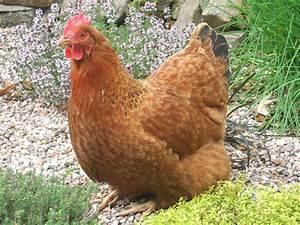
chicken